Backstroke

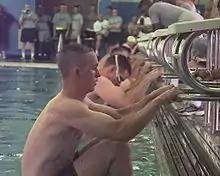
Backstroke start, waiting for the signal

The backstroke start is the only start from the water. The swimmer faces the wall and grabs part of the start block or the wall with their hands. Ideally, there are grips on the block for this purpose. The legs are placed shoulder width apart on the wall with both heels slightly off the wall. Just before the starting signal, the swimmer pulls their head closer to the start block, while keeping the knees bent at a 90-degree angle. Some swimmers prefer to keep one foot slightly lower than the other during the start.